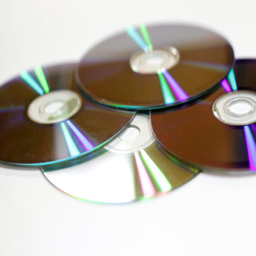
rotating cd 's isolated on the white background